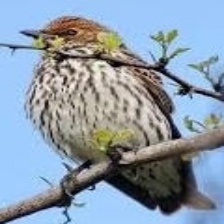
Species: VIOLET BACKED STARLING
Scientific name: CINNYRICINCLUS LEUCOGASTER